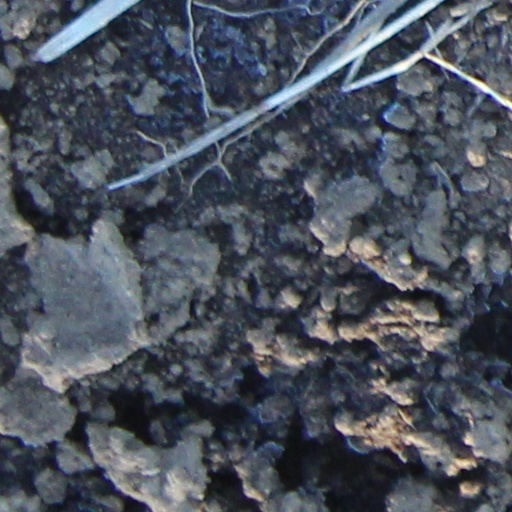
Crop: wheat